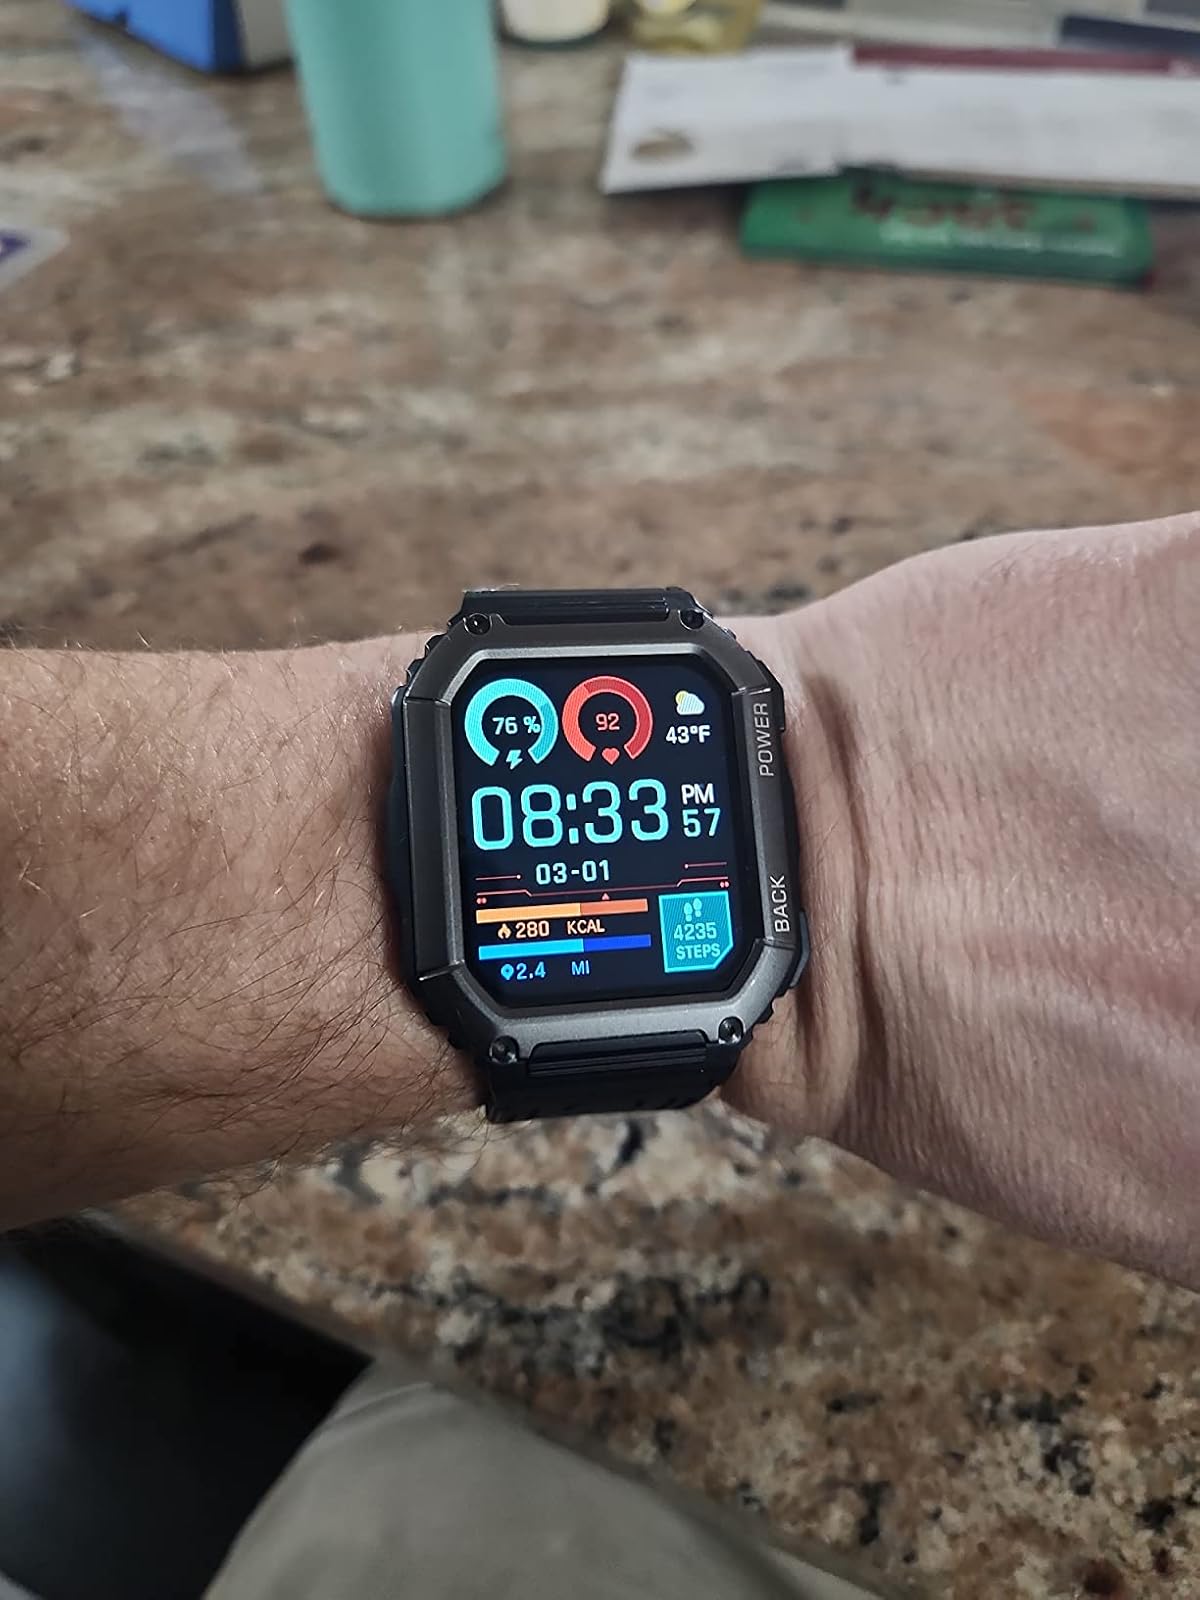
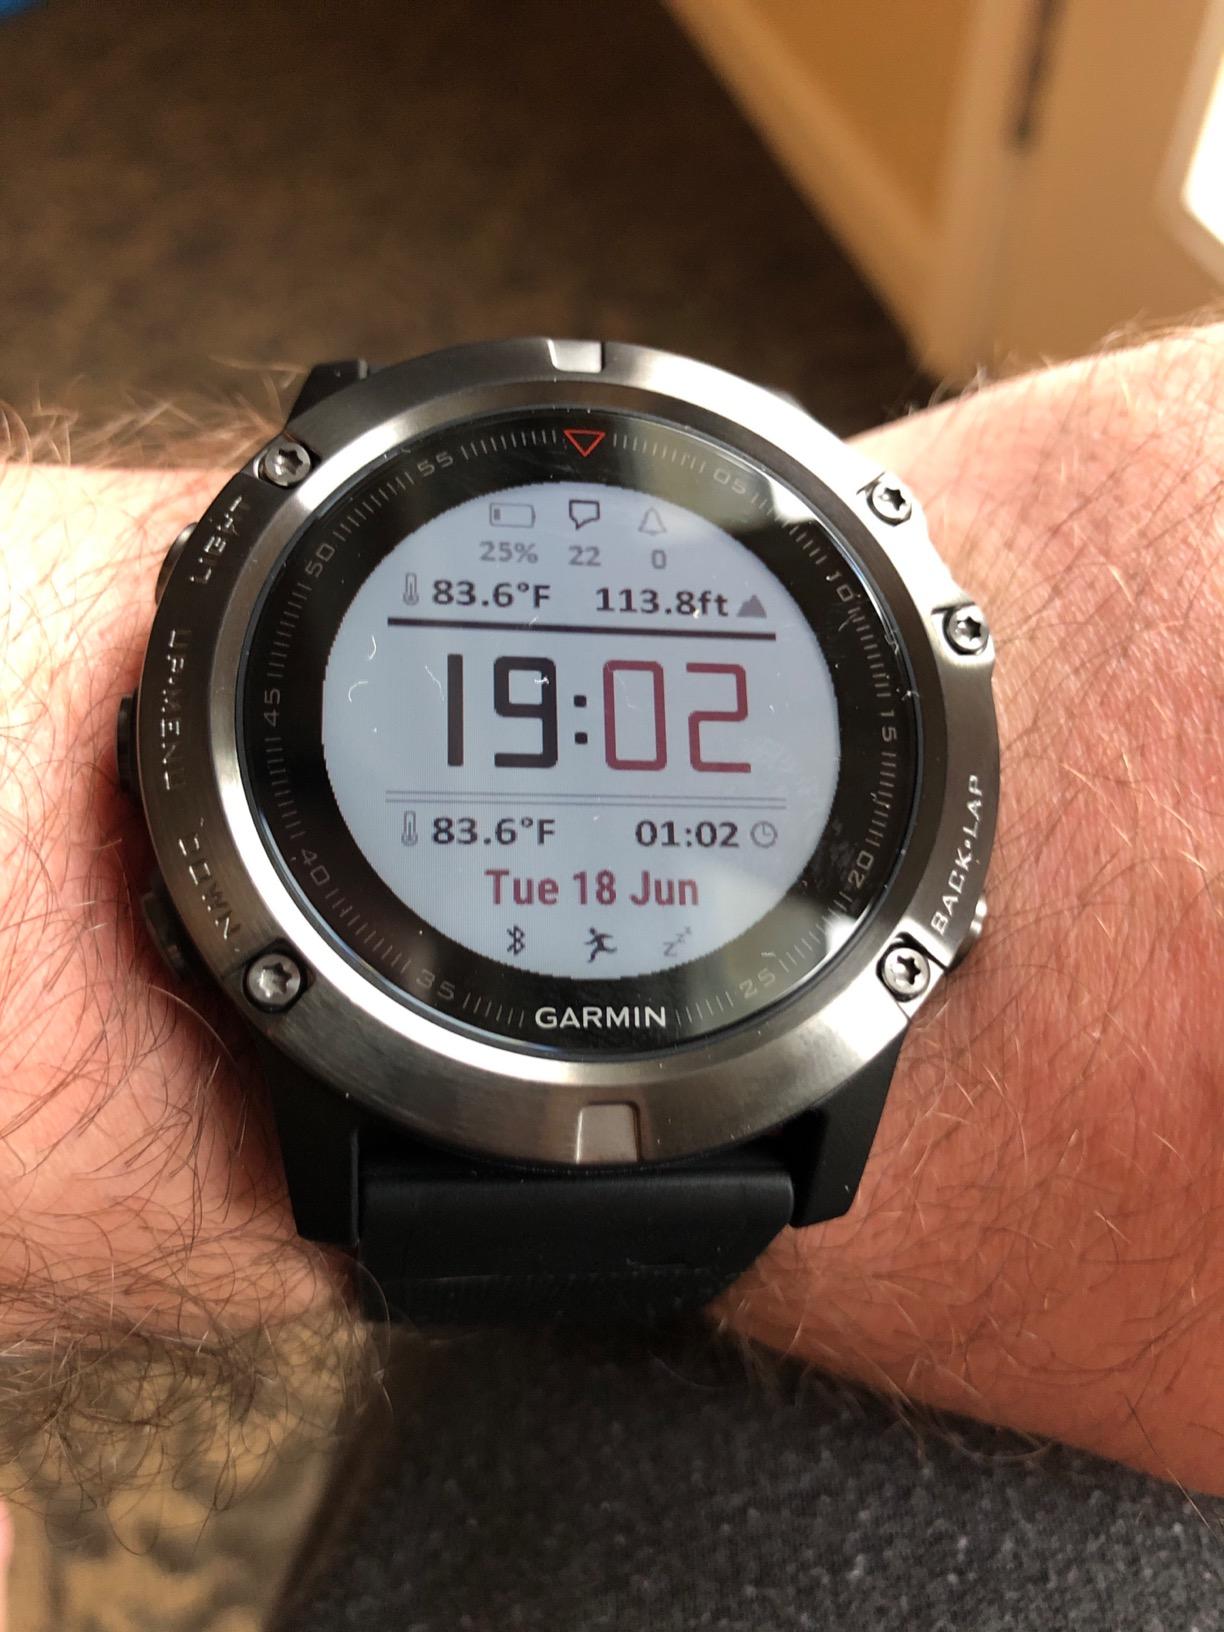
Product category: smartwatch
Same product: no